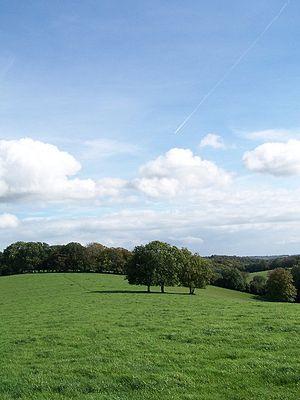
Les Chilterns sont des escarpements crayeux allant de l'Oxfordshire au Buckinghamshire. Le point culminant est Haddington Hill dans la forêt de Wendover, dans le Buckinghamshire. On y trouve un géoglyphe, la croix de Whiteleaf.